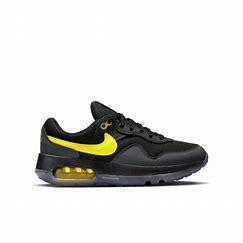
Brand: Nike
Model: Air Max Motif